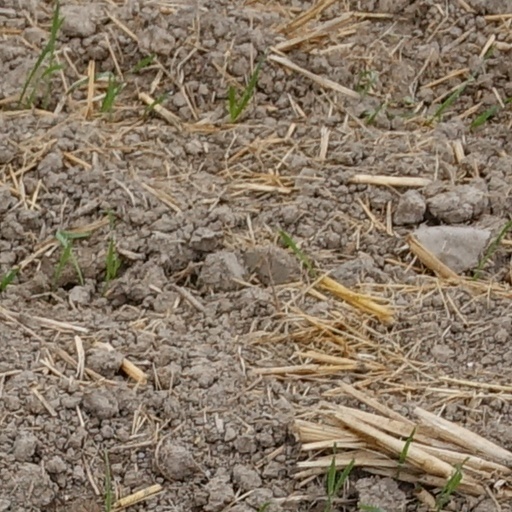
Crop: wheat